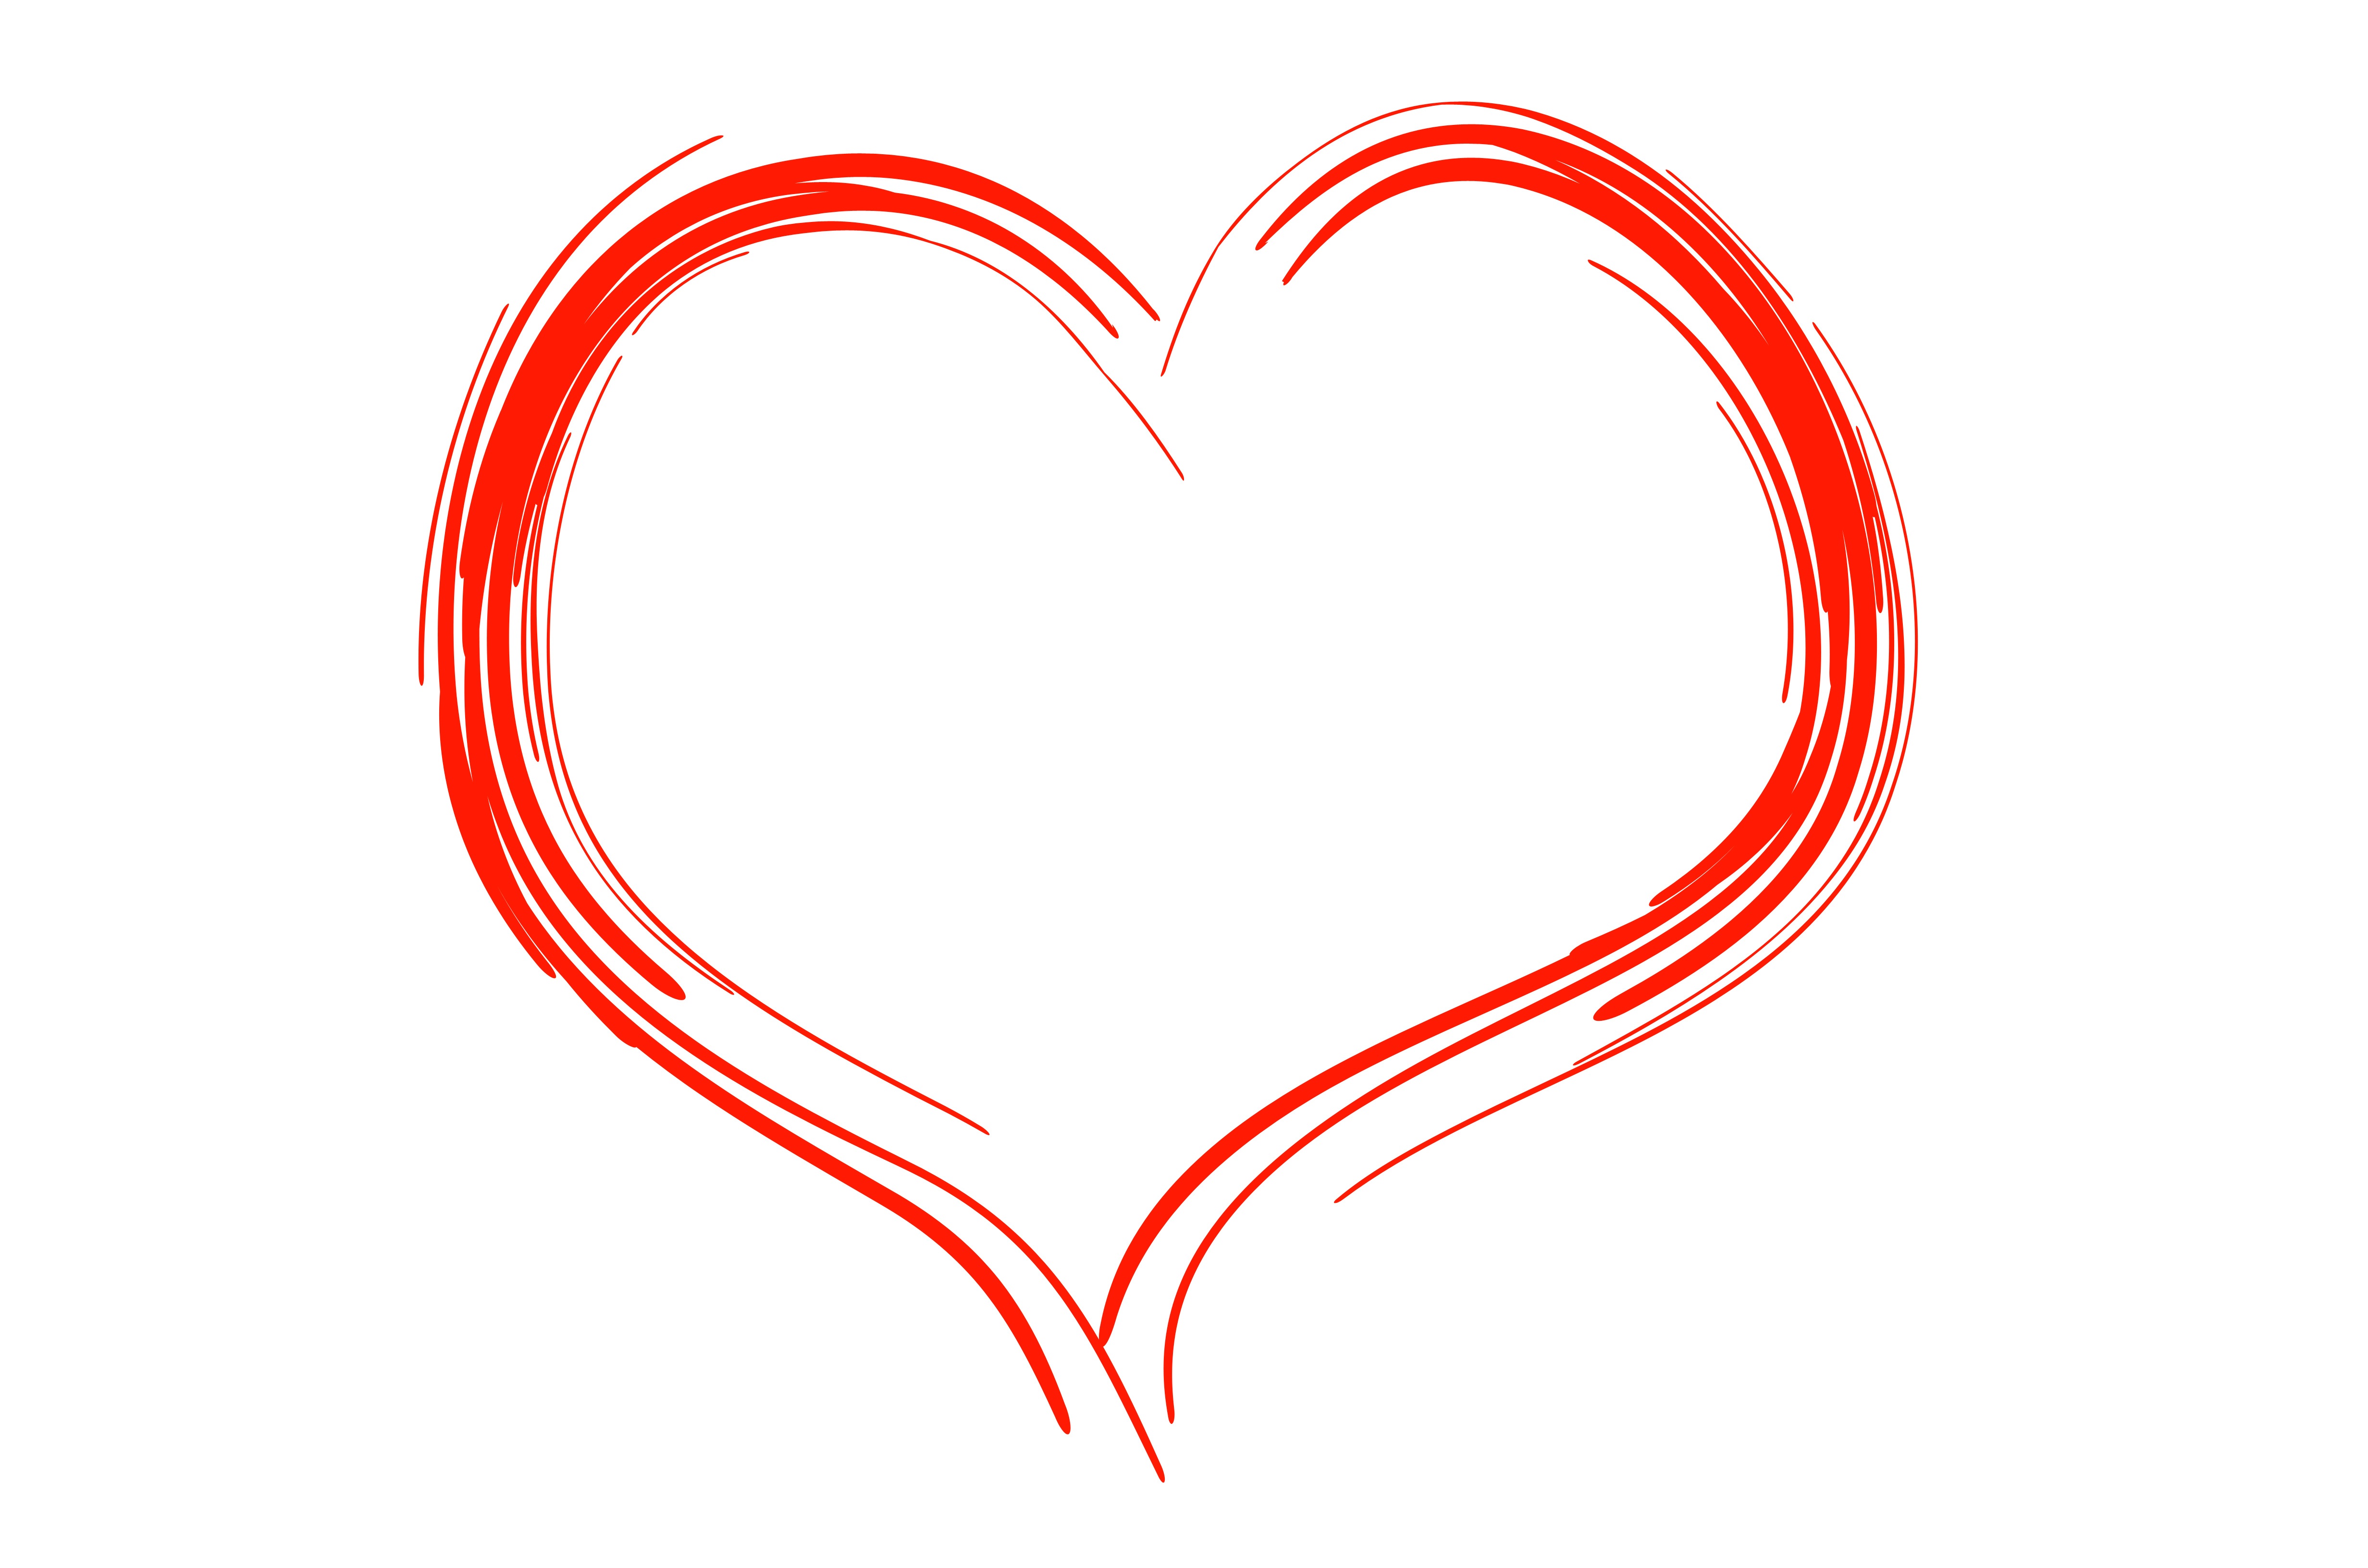
white, number, love, heart, line, red, romantic, ear, circle, human body, font, background, illustration, happiness, logo, text, hearts, organ, darling, feeling, symbols, eternity, the background, valentine's day, romanticism, white background, eternal love, fall in love with, on a white background, falling in love, colorful heart